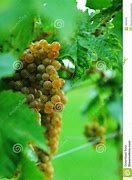
Label: grape